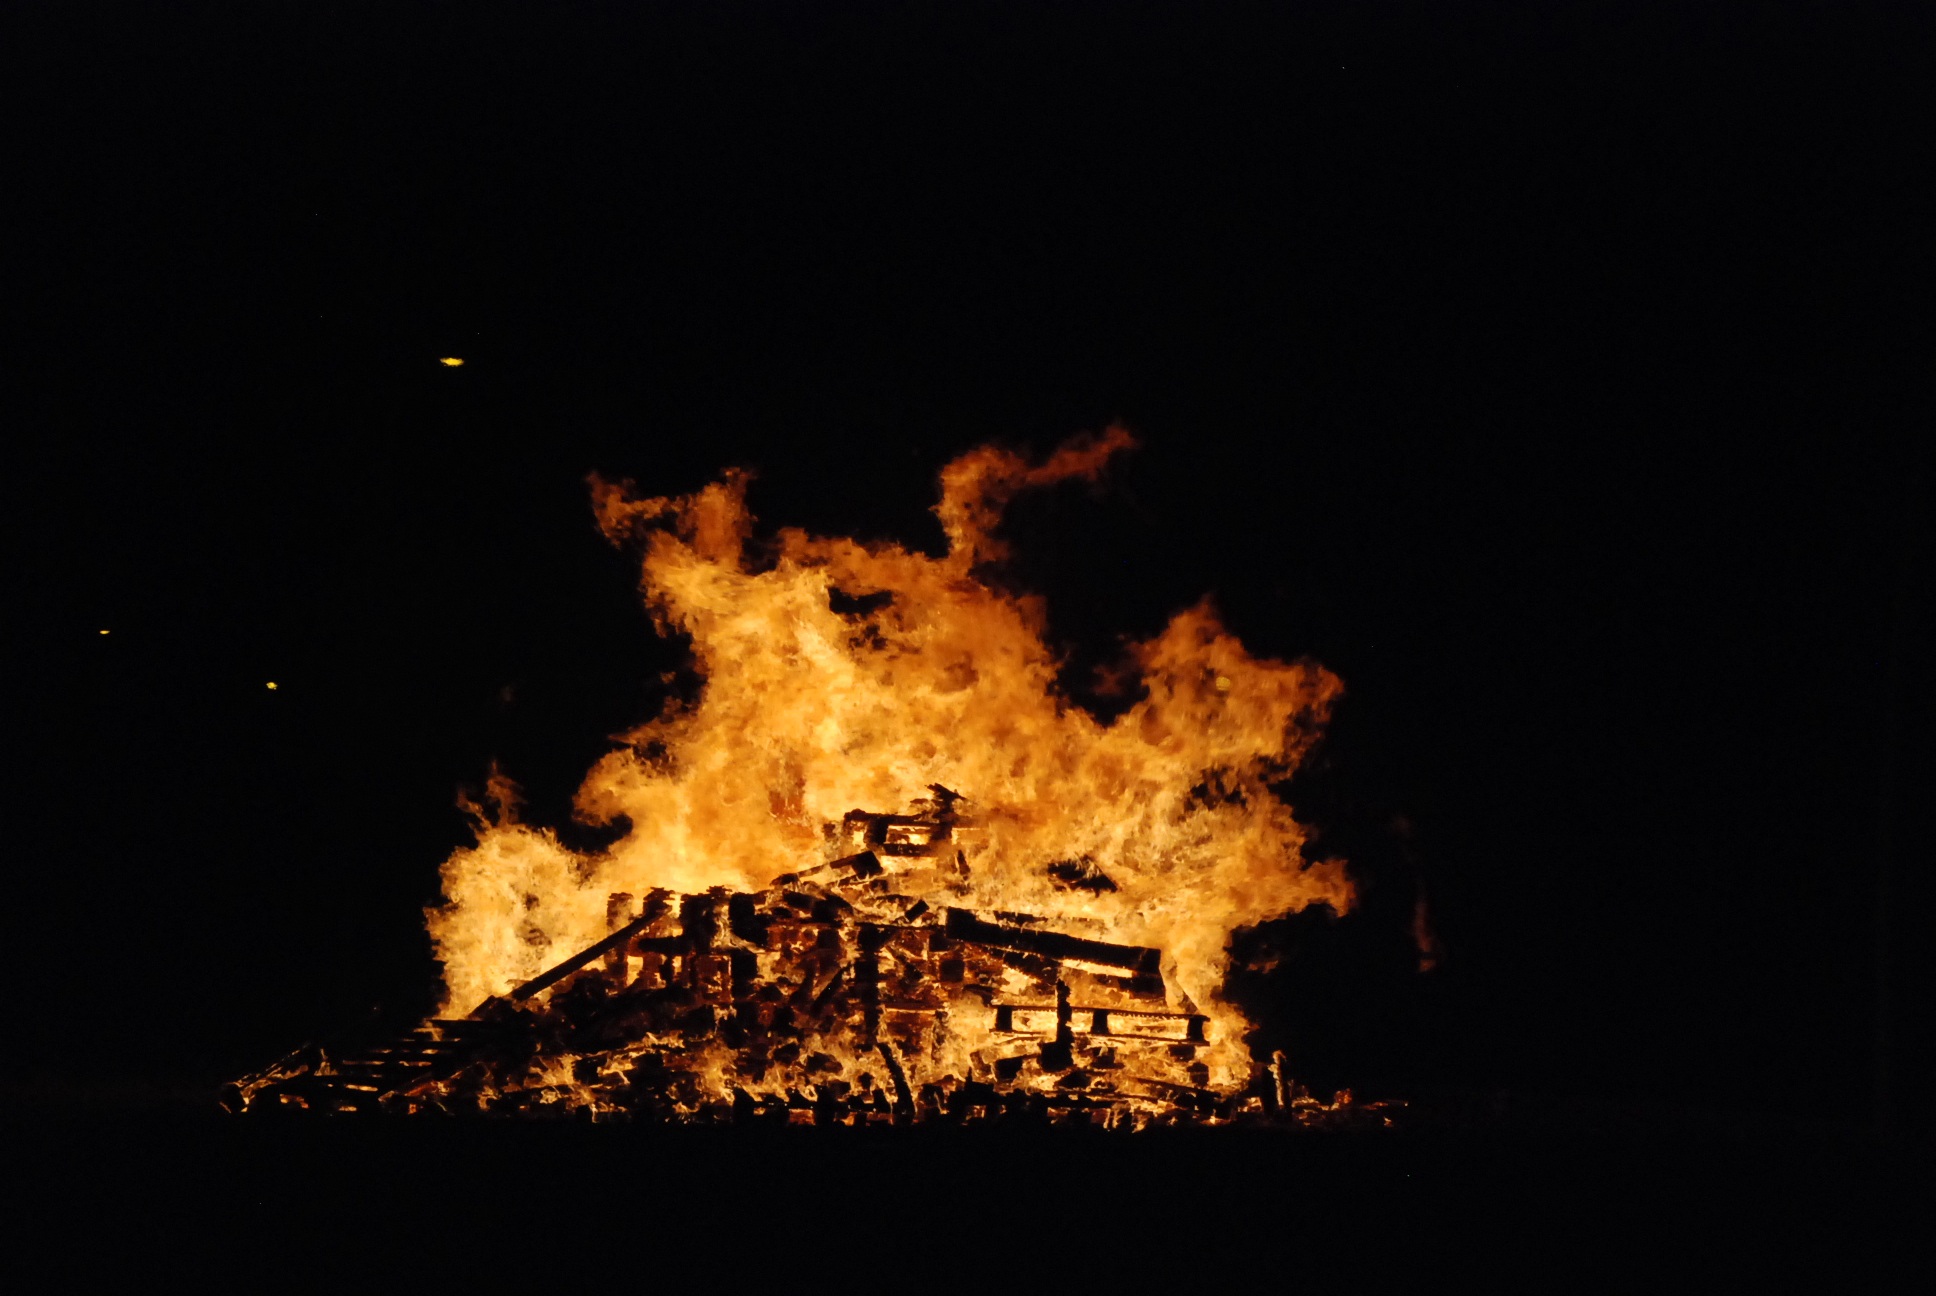
night, orange, red, color, flame, fire, darkness, yellow, campfire, bonfire, background image, background, meditation, beauty, brightness, san juan, geological phenomenon